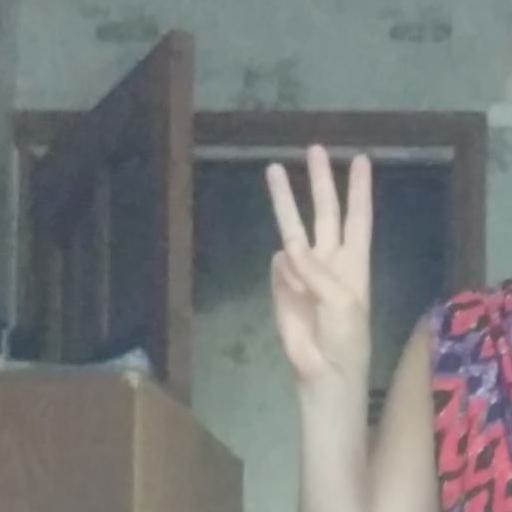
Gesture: three